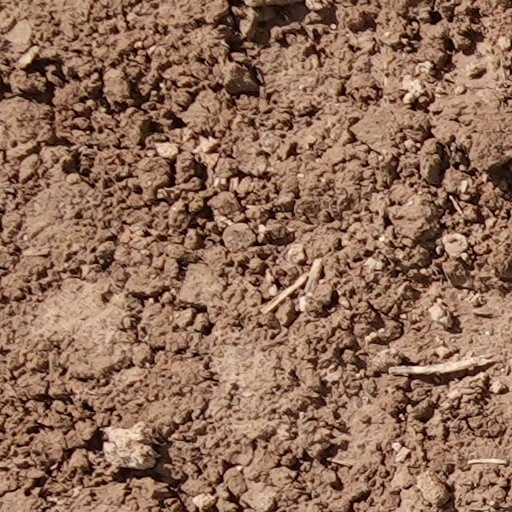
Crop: wheat